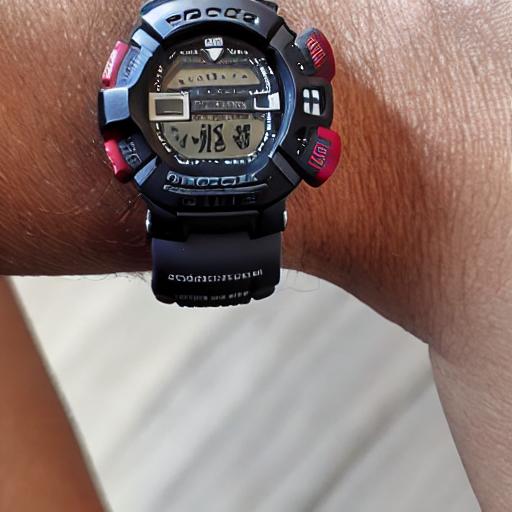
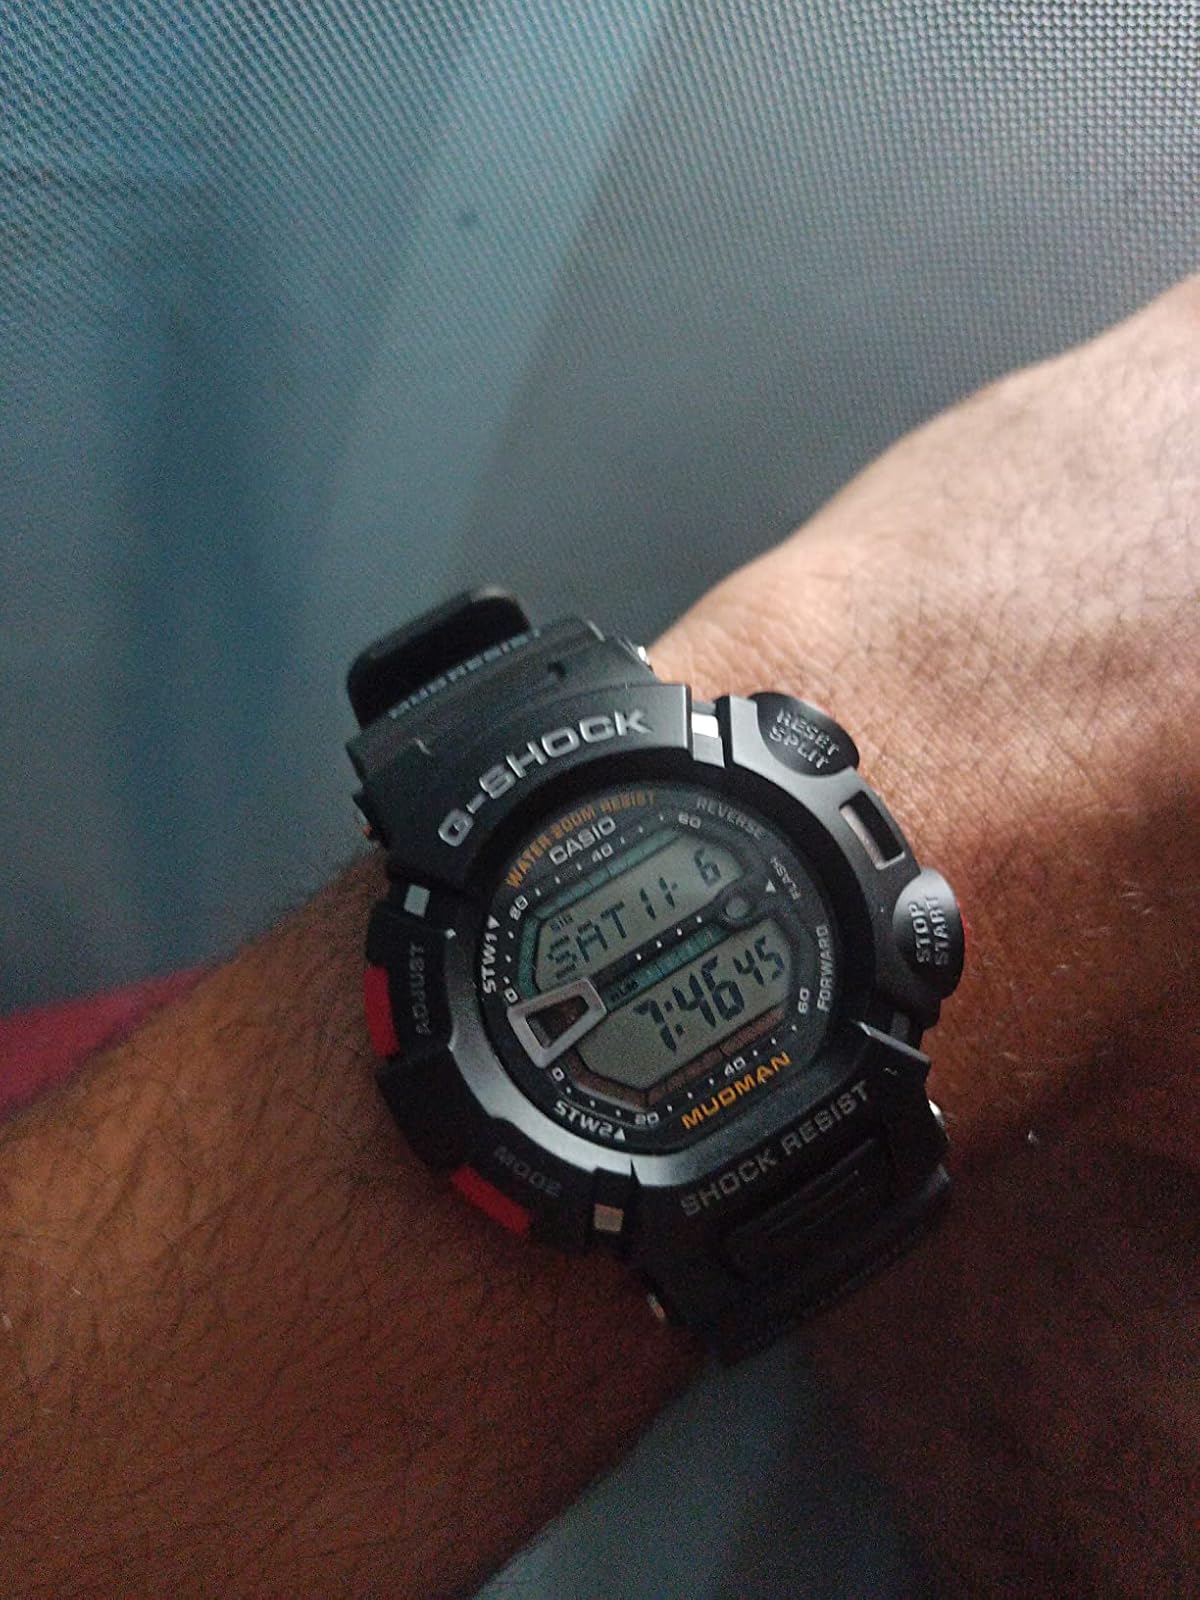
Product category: accessories_watch
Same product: no